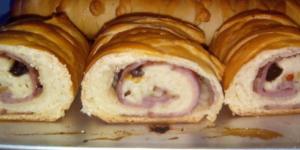
pan de jamon casero